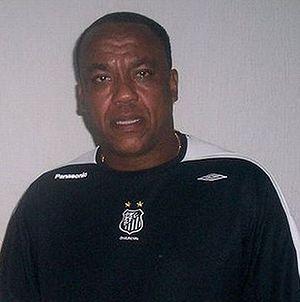
Sérgio Bernardino, aussi connu sous le nom de Serginho ou Serginho Chulapa est un ancien joueur international de football brésilien, qui évoluait en tant qu'attaquant.